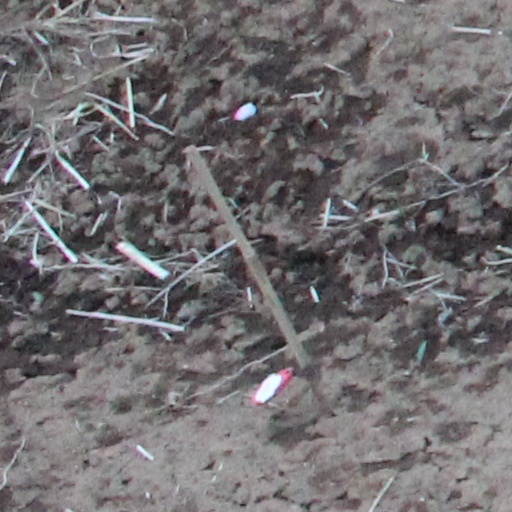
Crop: wheat